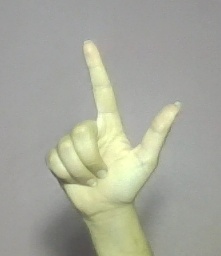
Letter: laam